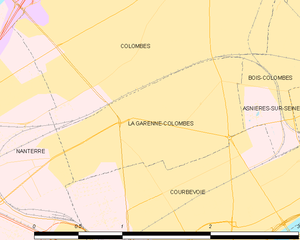
Carte des communes françaises La Garenne-Colombes
La Garenne-Colombes, également nommée localement La Garenne, est une commune française située dans le département des Hauts-de-Seine en région Île-de-France.